Boadicea and Her Daughters

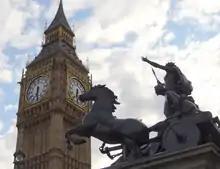
The statue is close to the Houses of Parliament

The statue was commissioned in the 1850s, after Thornycroft made an equestrian statue of Queen Victoria which was exhibited at the Great Exhibition in 1851. The statue was praised by Queen Victoria and Prince Albert, and they were involved with Thornycroft's new project. Albert intended the monumental statue to be erected over the central arch of Decimus Burton's entrance to Hyde Park, and asked Thornycroft to make a "throne upon wheels". Parallels were drawn between Victoria and Boudica, whose name also means "victory". Albert lent two horses as models, and the statue bears some resemblance to a young Queen Victoria. Albert died in 1861 before the statue was completed.